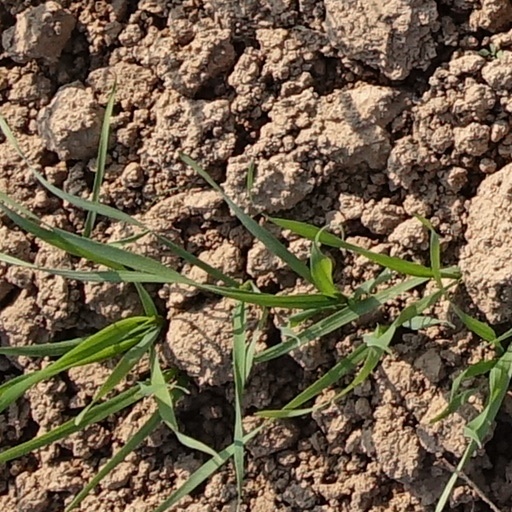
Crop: wheat